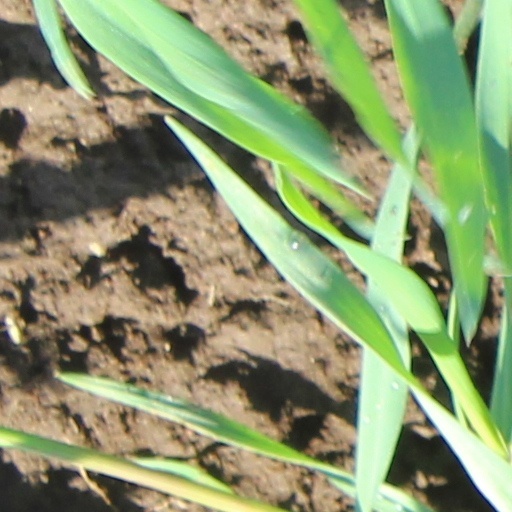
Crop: wheat